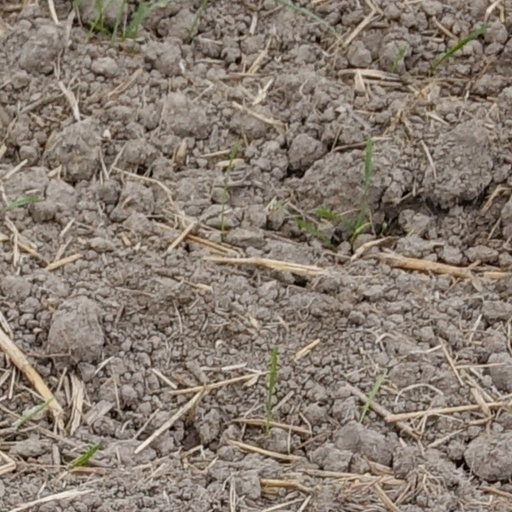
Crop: wheat